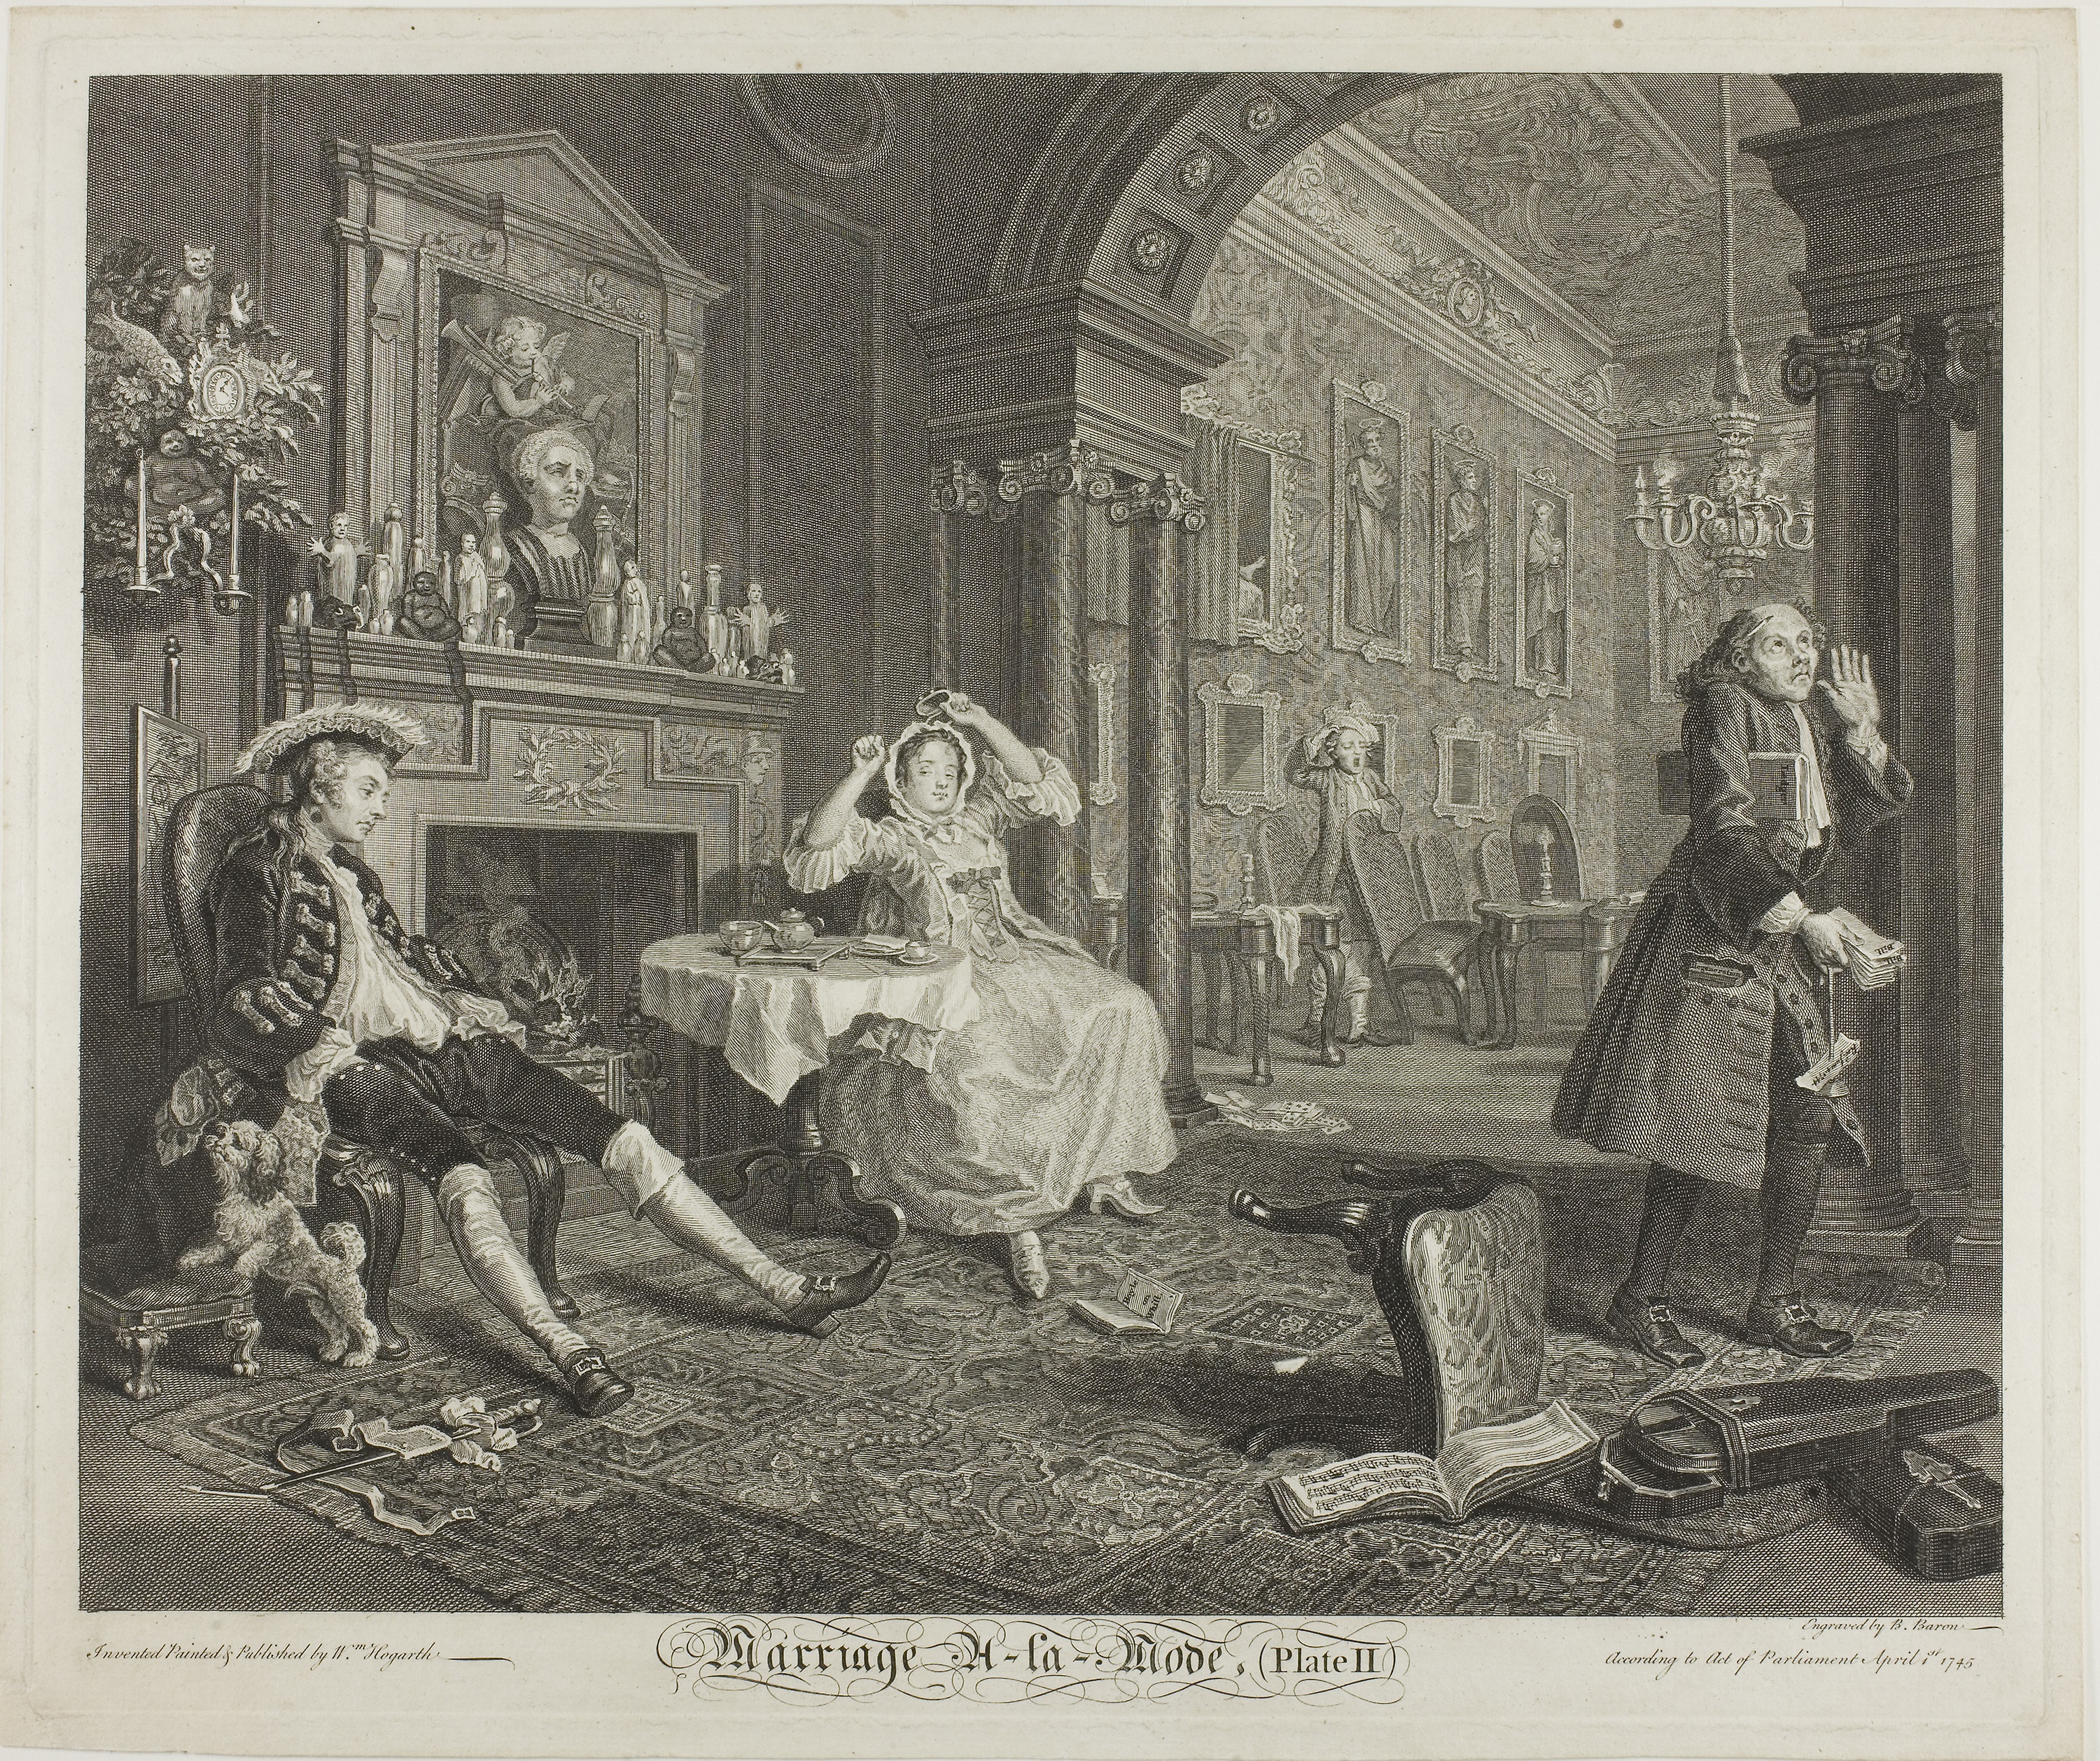
vintage clothing, art, black and white, history, artwork, stock photography, painting, antique, visual arts, picture frame